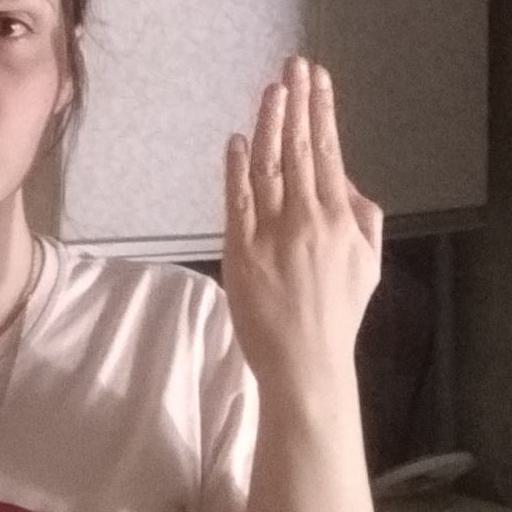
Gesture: stop_inverted